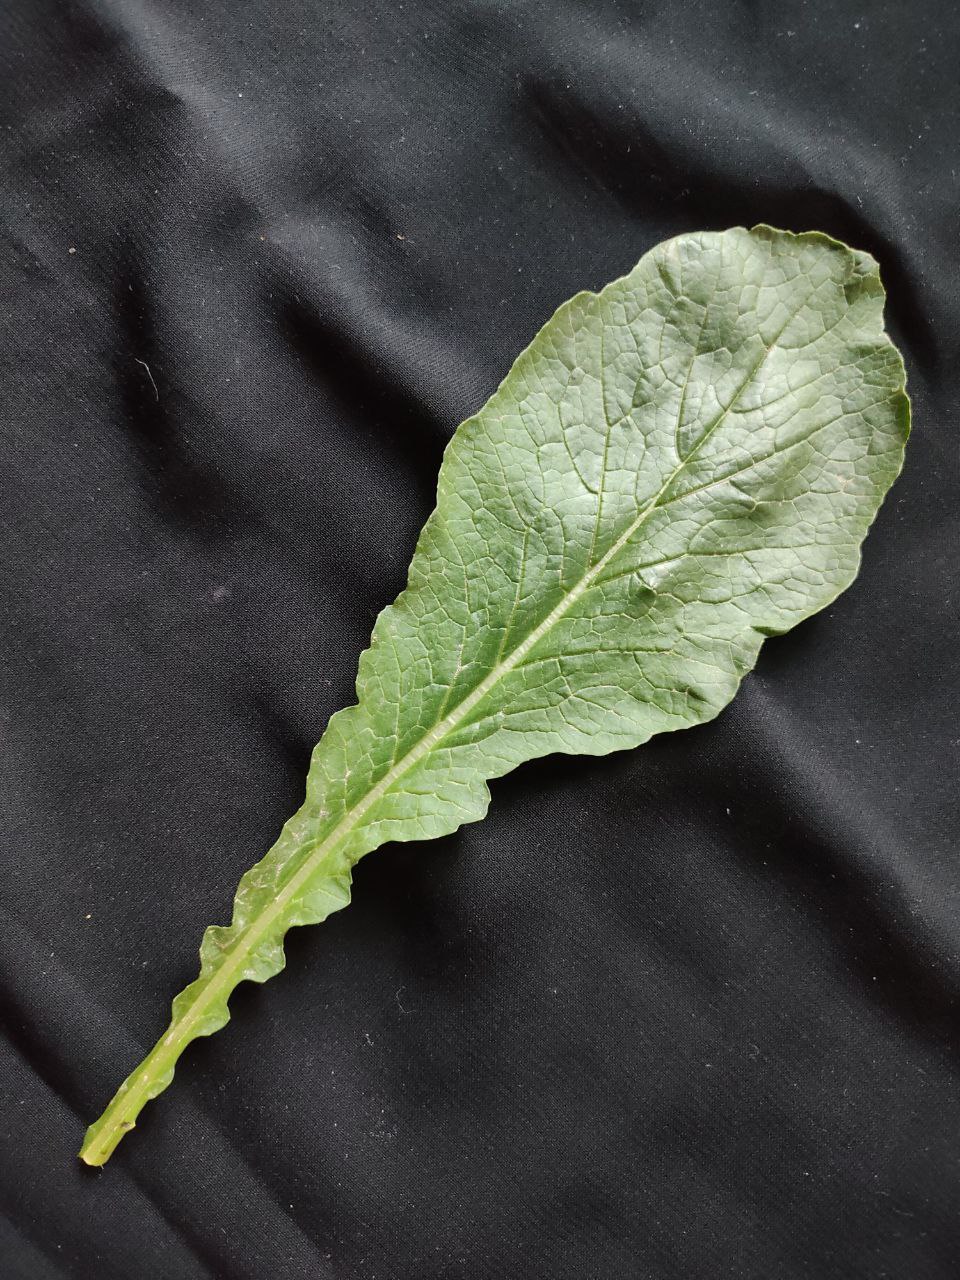
Label: Fresh leaf